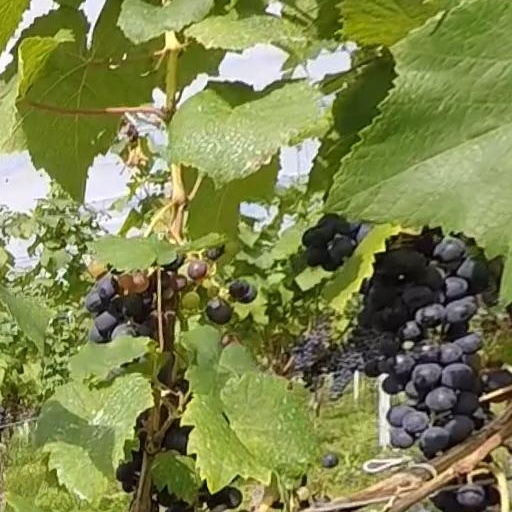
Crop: grape